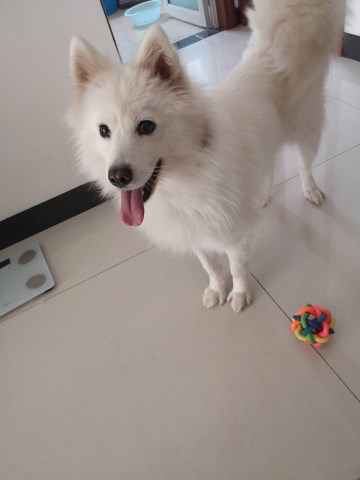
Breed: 2192-n000088-Samoyed